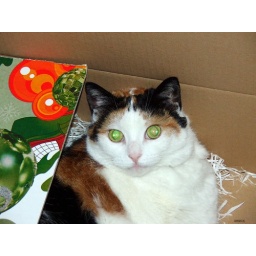
My cat in the christmas box